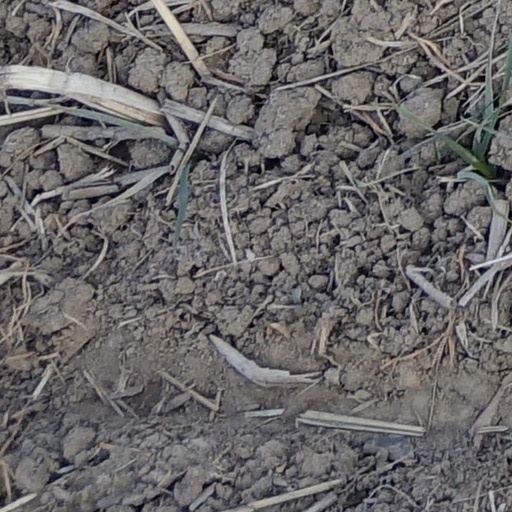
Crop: wheat